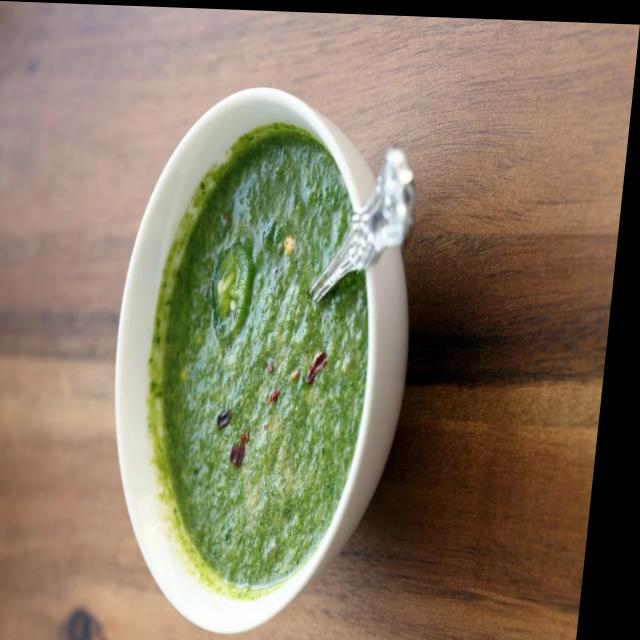
Dish: green_chutney